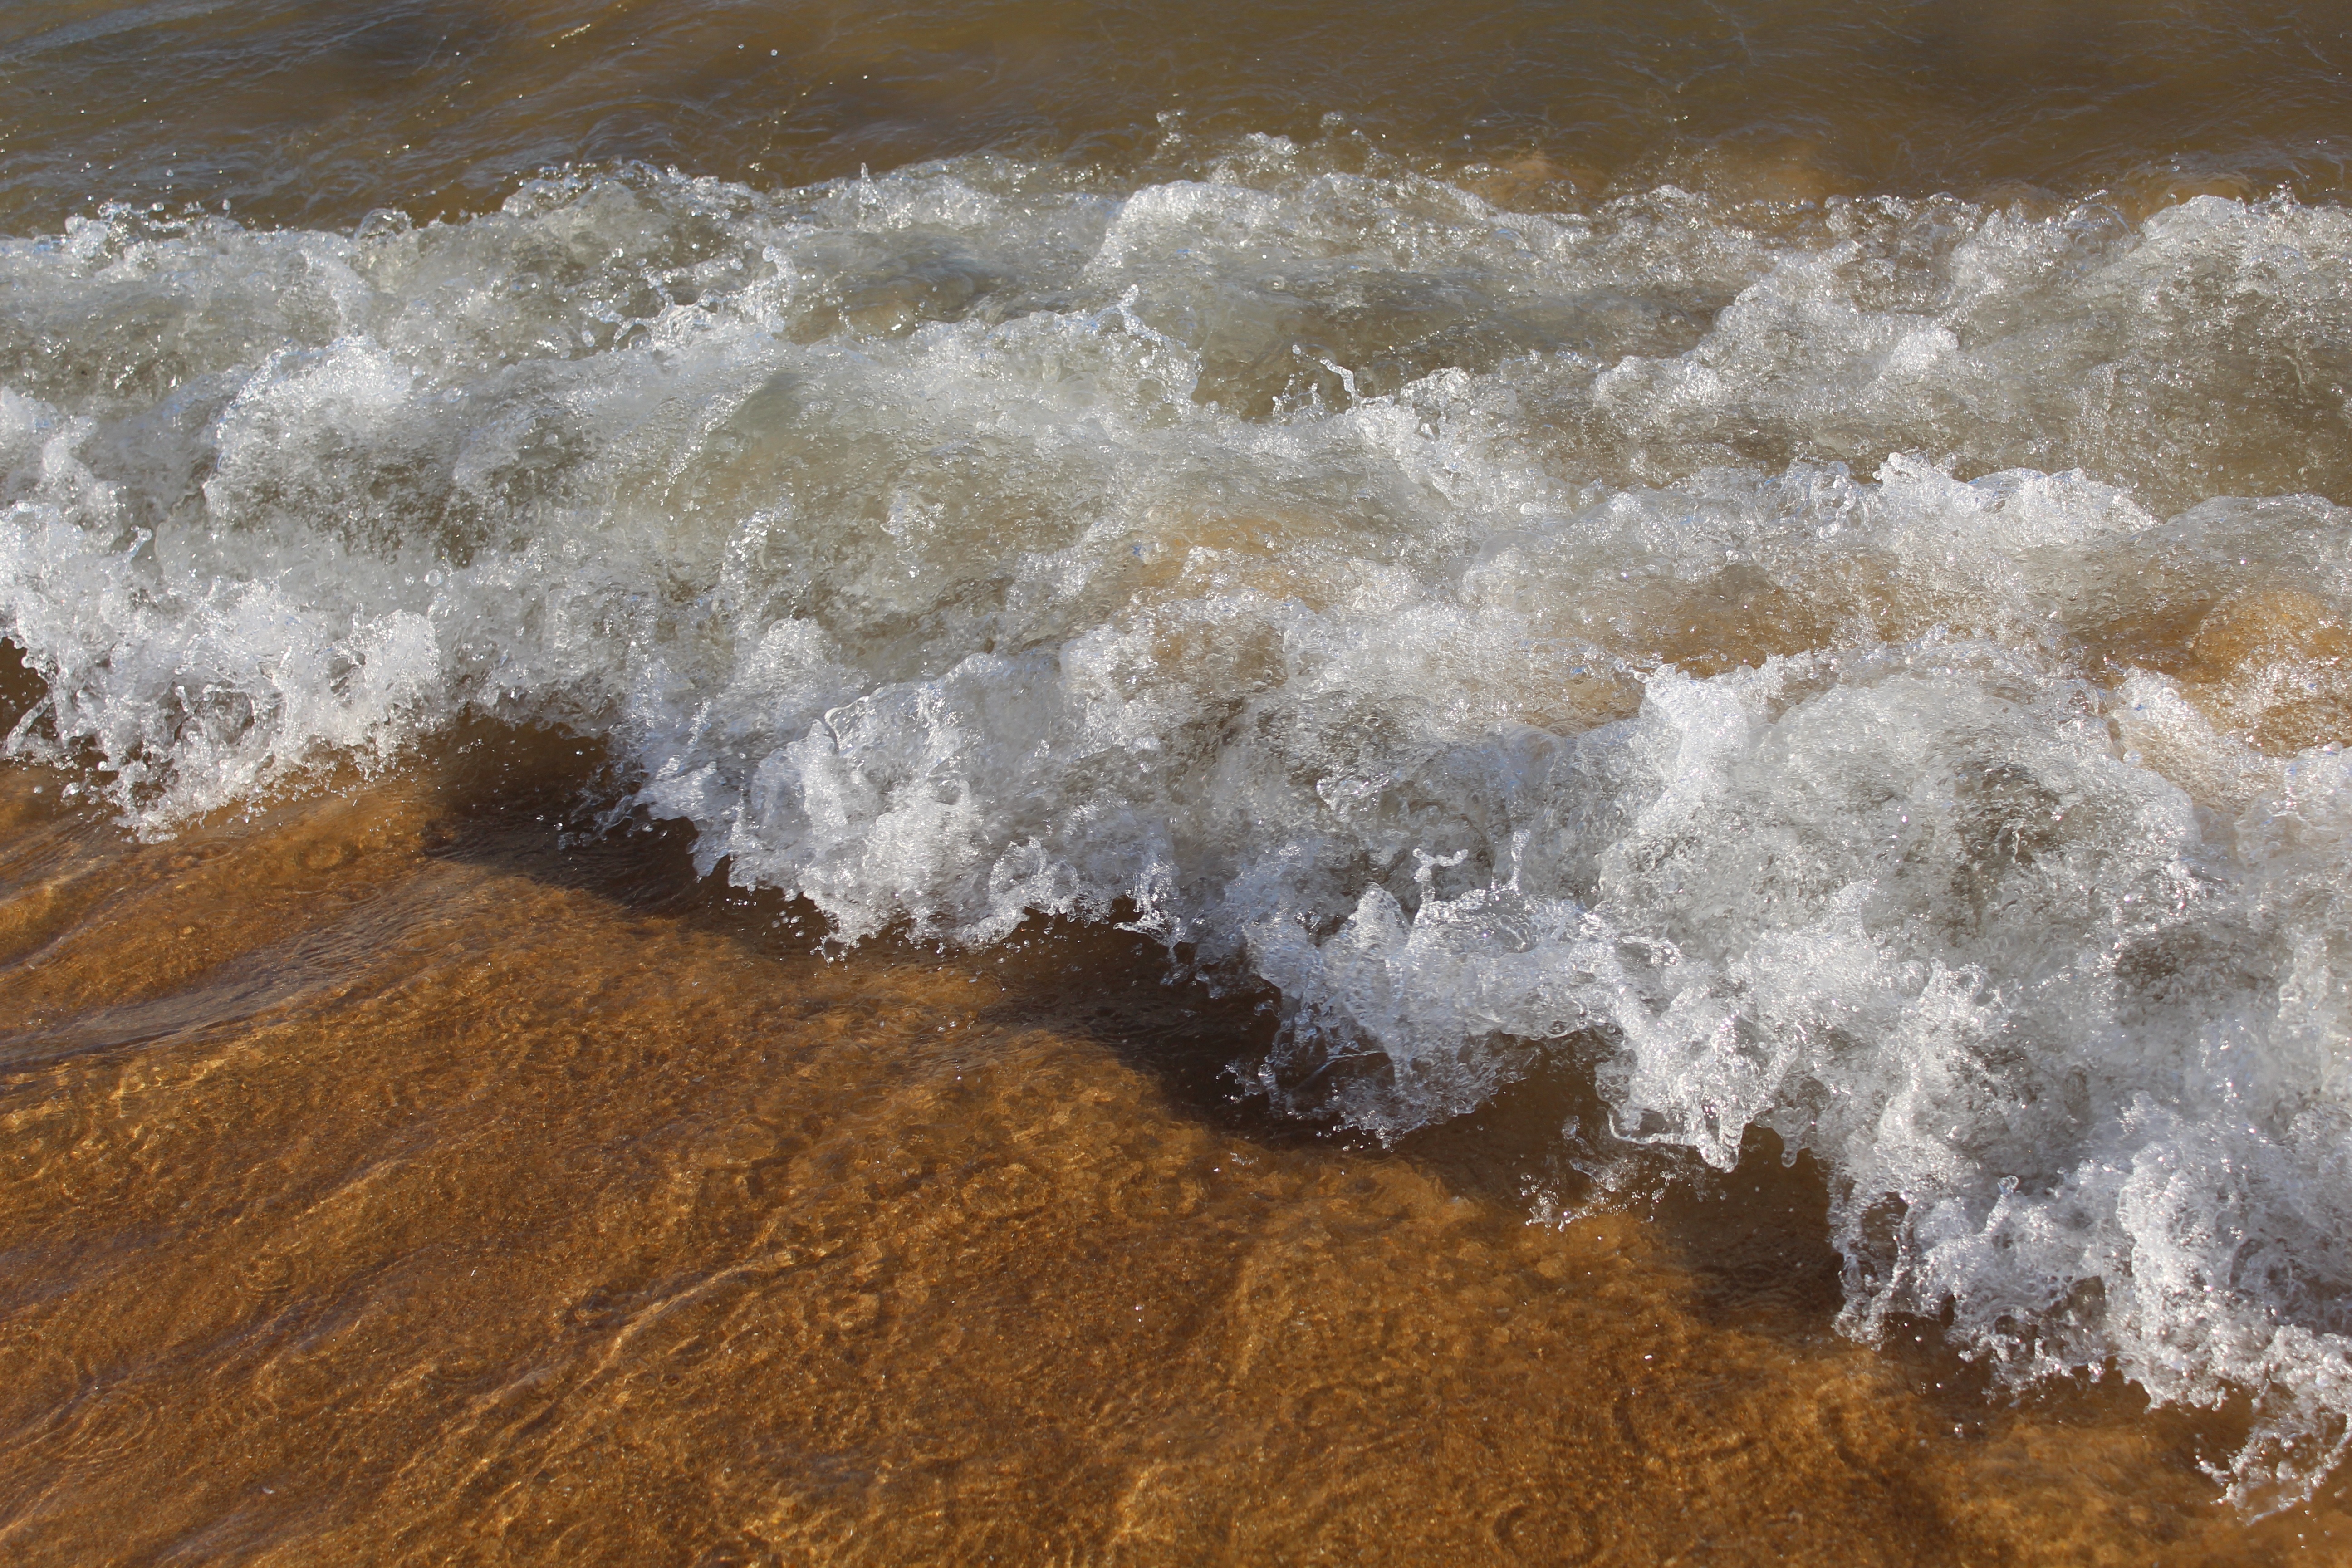
beach, sea, coast, water, sand, shore, wave, frost, river, ice, rapid, freezing, wind wave